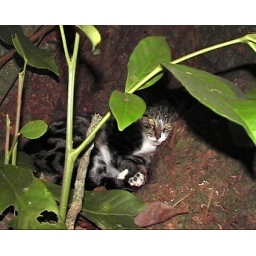
this pic was taken at the botanic gardens in Rio de janeiro. this pussy cat was comfortably sleeping in a hole in a tree.